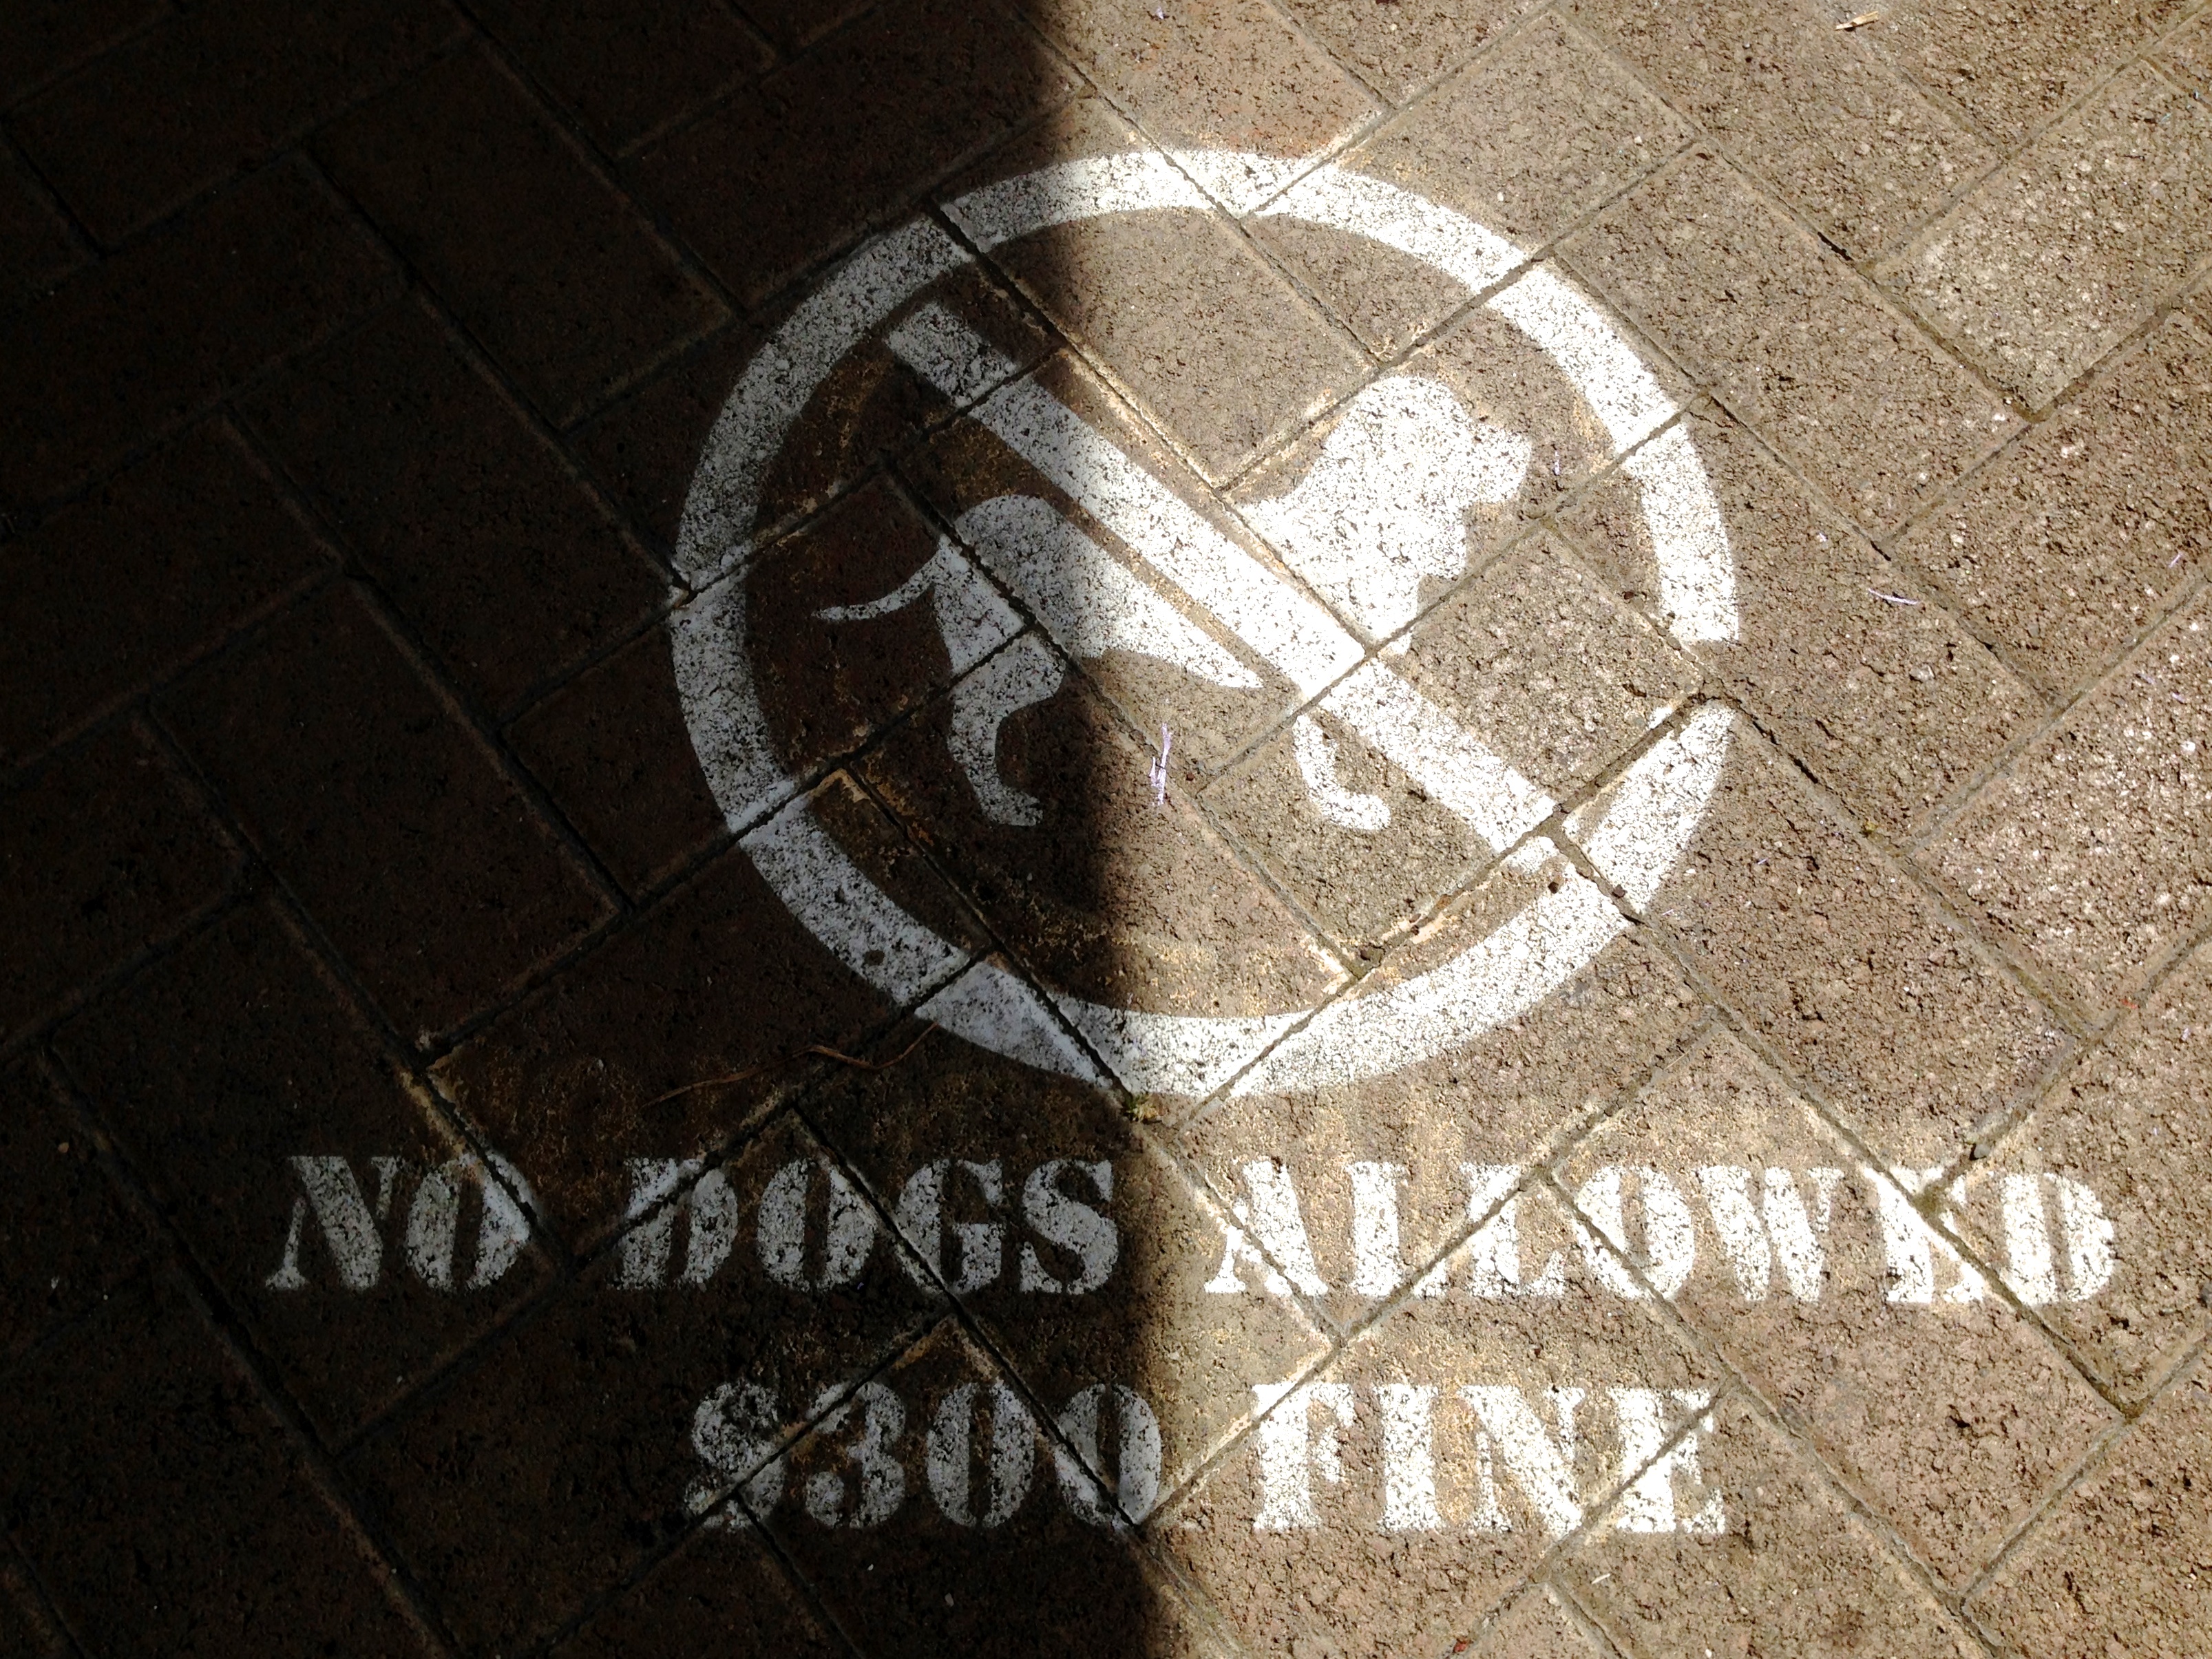
number, wall, circle, font, text, shape